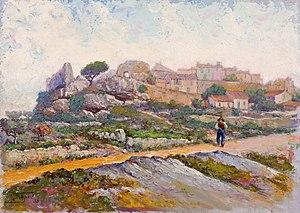
Miramas le Vieux
Jules Joseph Bruno Agard, né le 6 octobre 1871 à Grans, commune où il est mort en novembre 1943, est un peintre et sculpteur français.